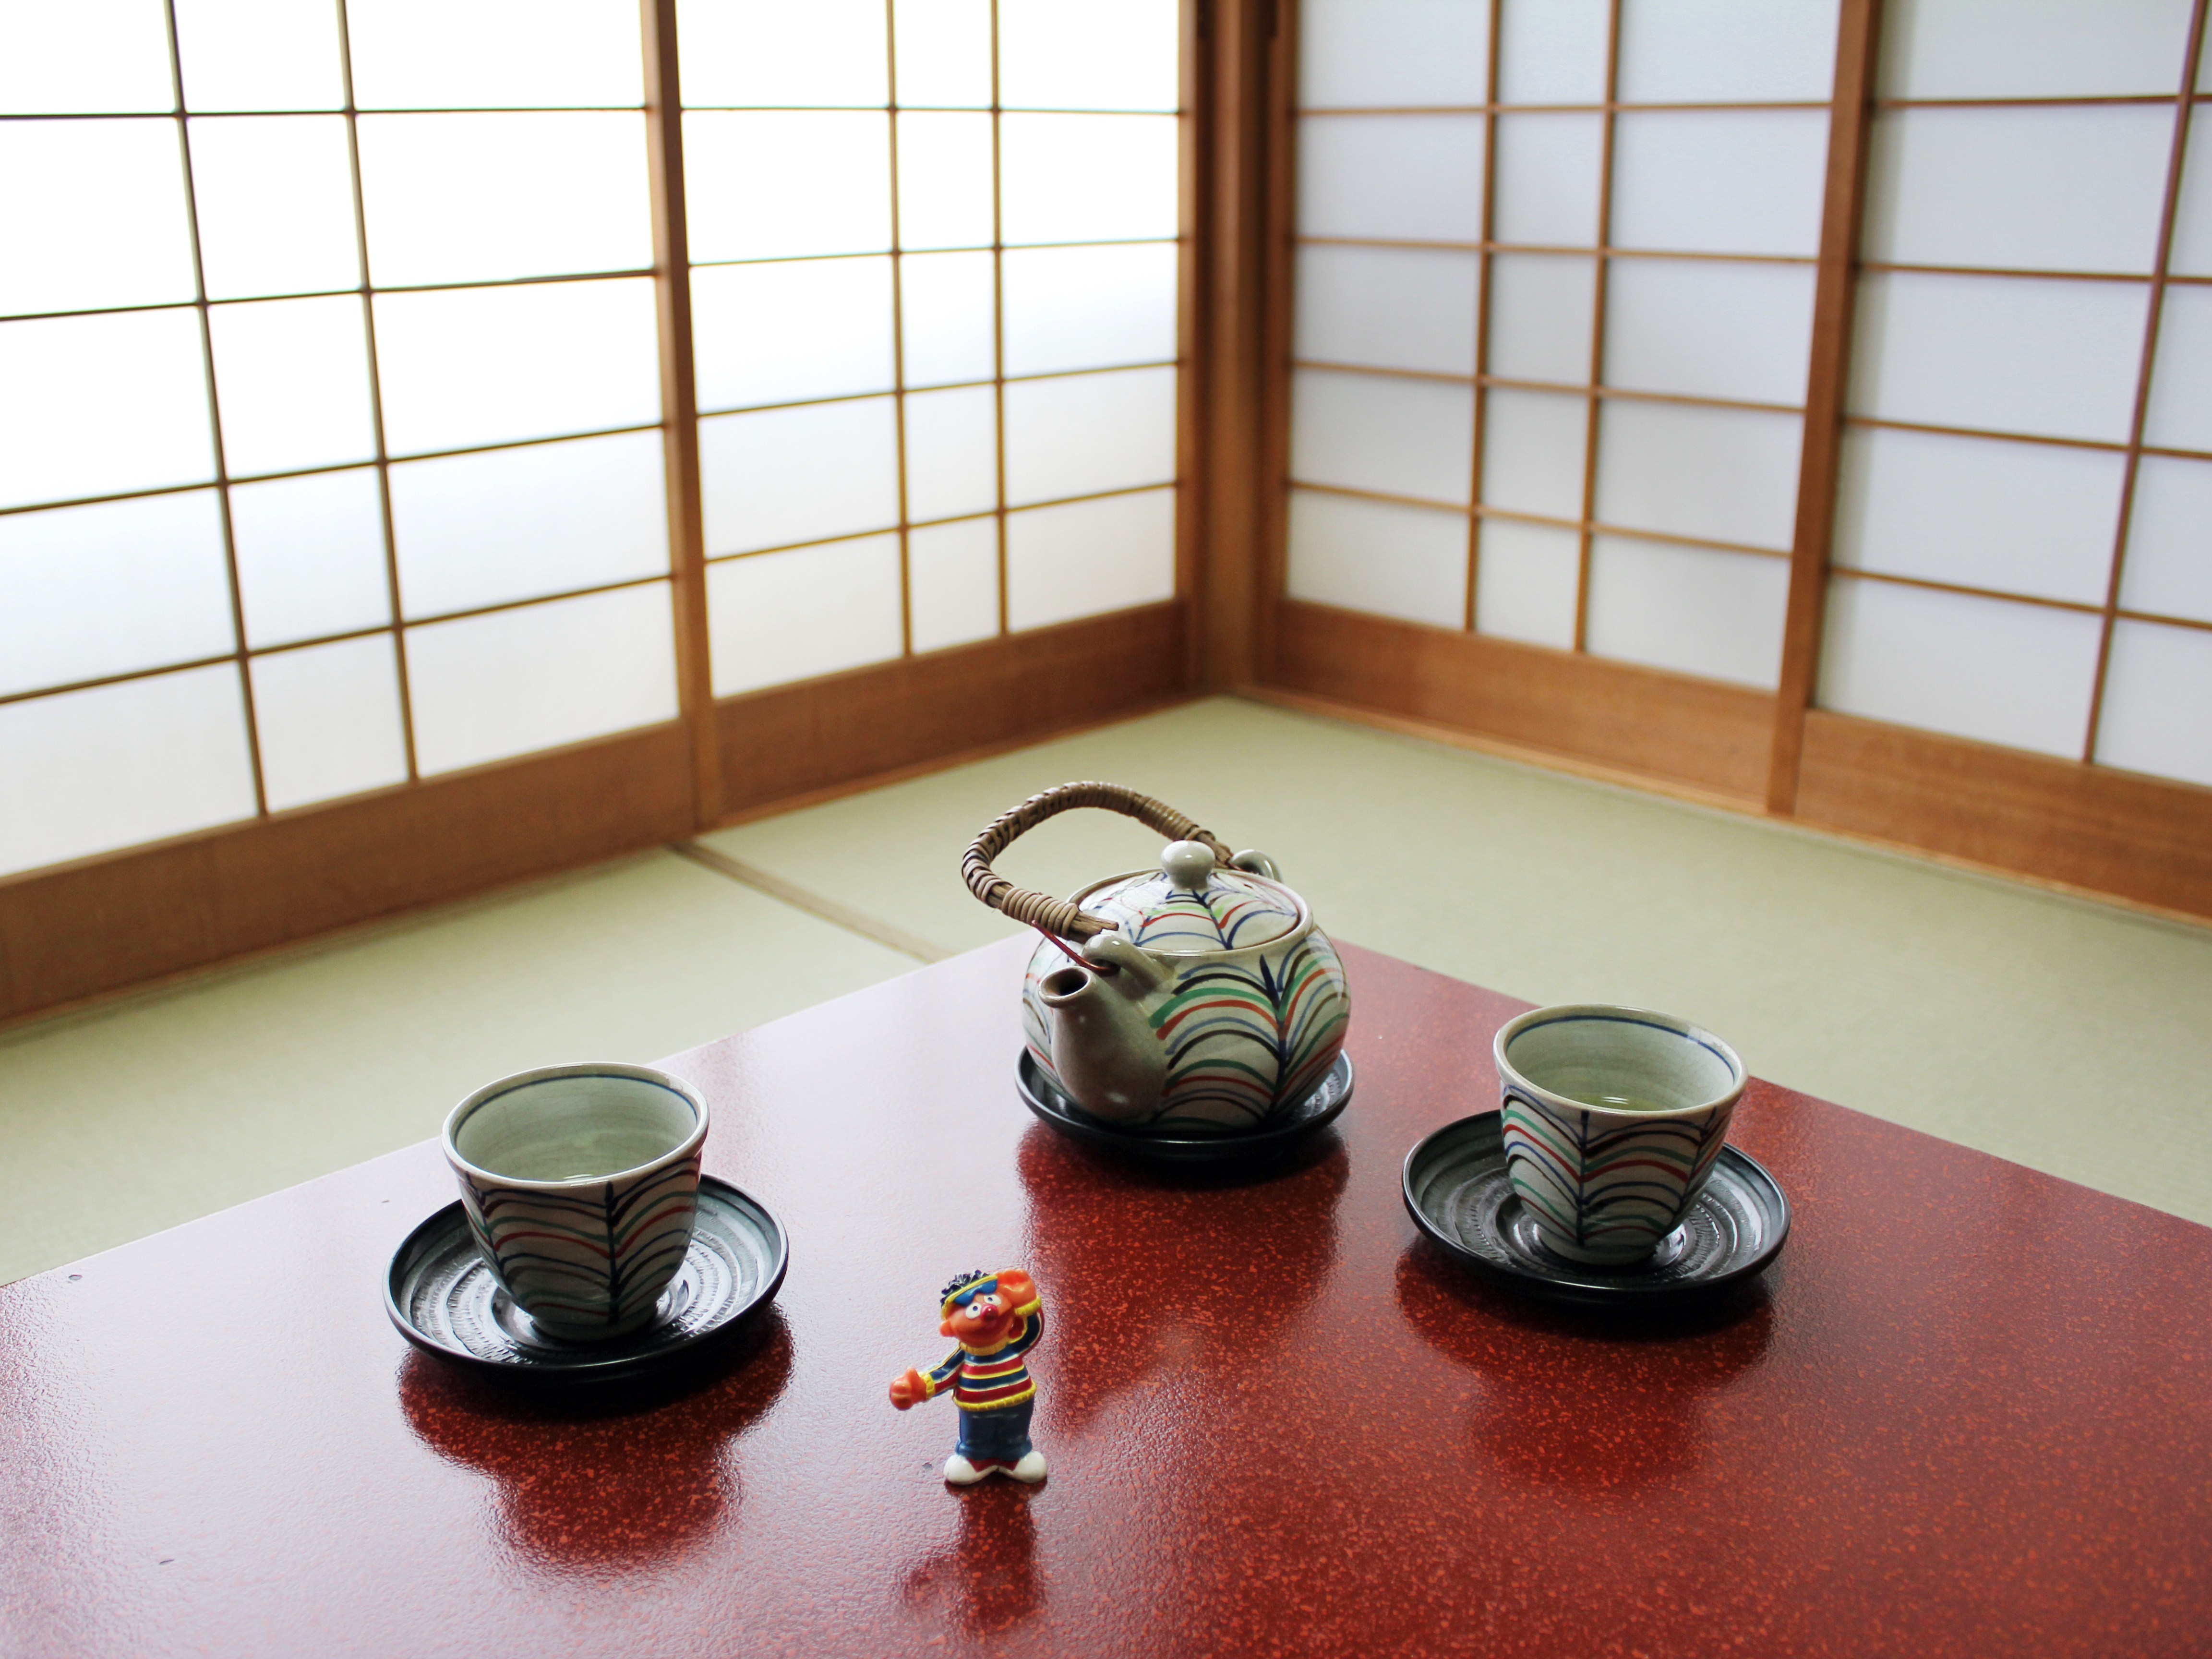
wood, tea, floor, indoor, kitchen, asia, tile, room, japan, interior design, bathroom, creativecommons, japon, design, stock, ccby, 2d, carloszgz, original, wallpaper, myfavnew, cmstoolsphotoring, fondodepantalla, postal, postcard, cartepostale, freeculturalworks, openlicense, freepictures, ernie, funny, travelingernie, humor, humour, amusant, drole, comique, marrant, divertido, gracioso, chistoso, comico, amusing, barriosesamo, sesamestreet, honshu, kansai, kinki, osaka, auberge, te, japanesestyle, inn, tatami, shoji, flooring, cloisonscoulissantes, kotatsu, papierderiz, ryokan, tablebasse, washi, washitsu, plumbing fixture